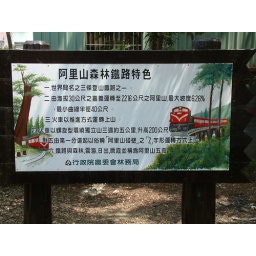
Its almost a 4 hr. slow climb by the train to the peak of the mountain